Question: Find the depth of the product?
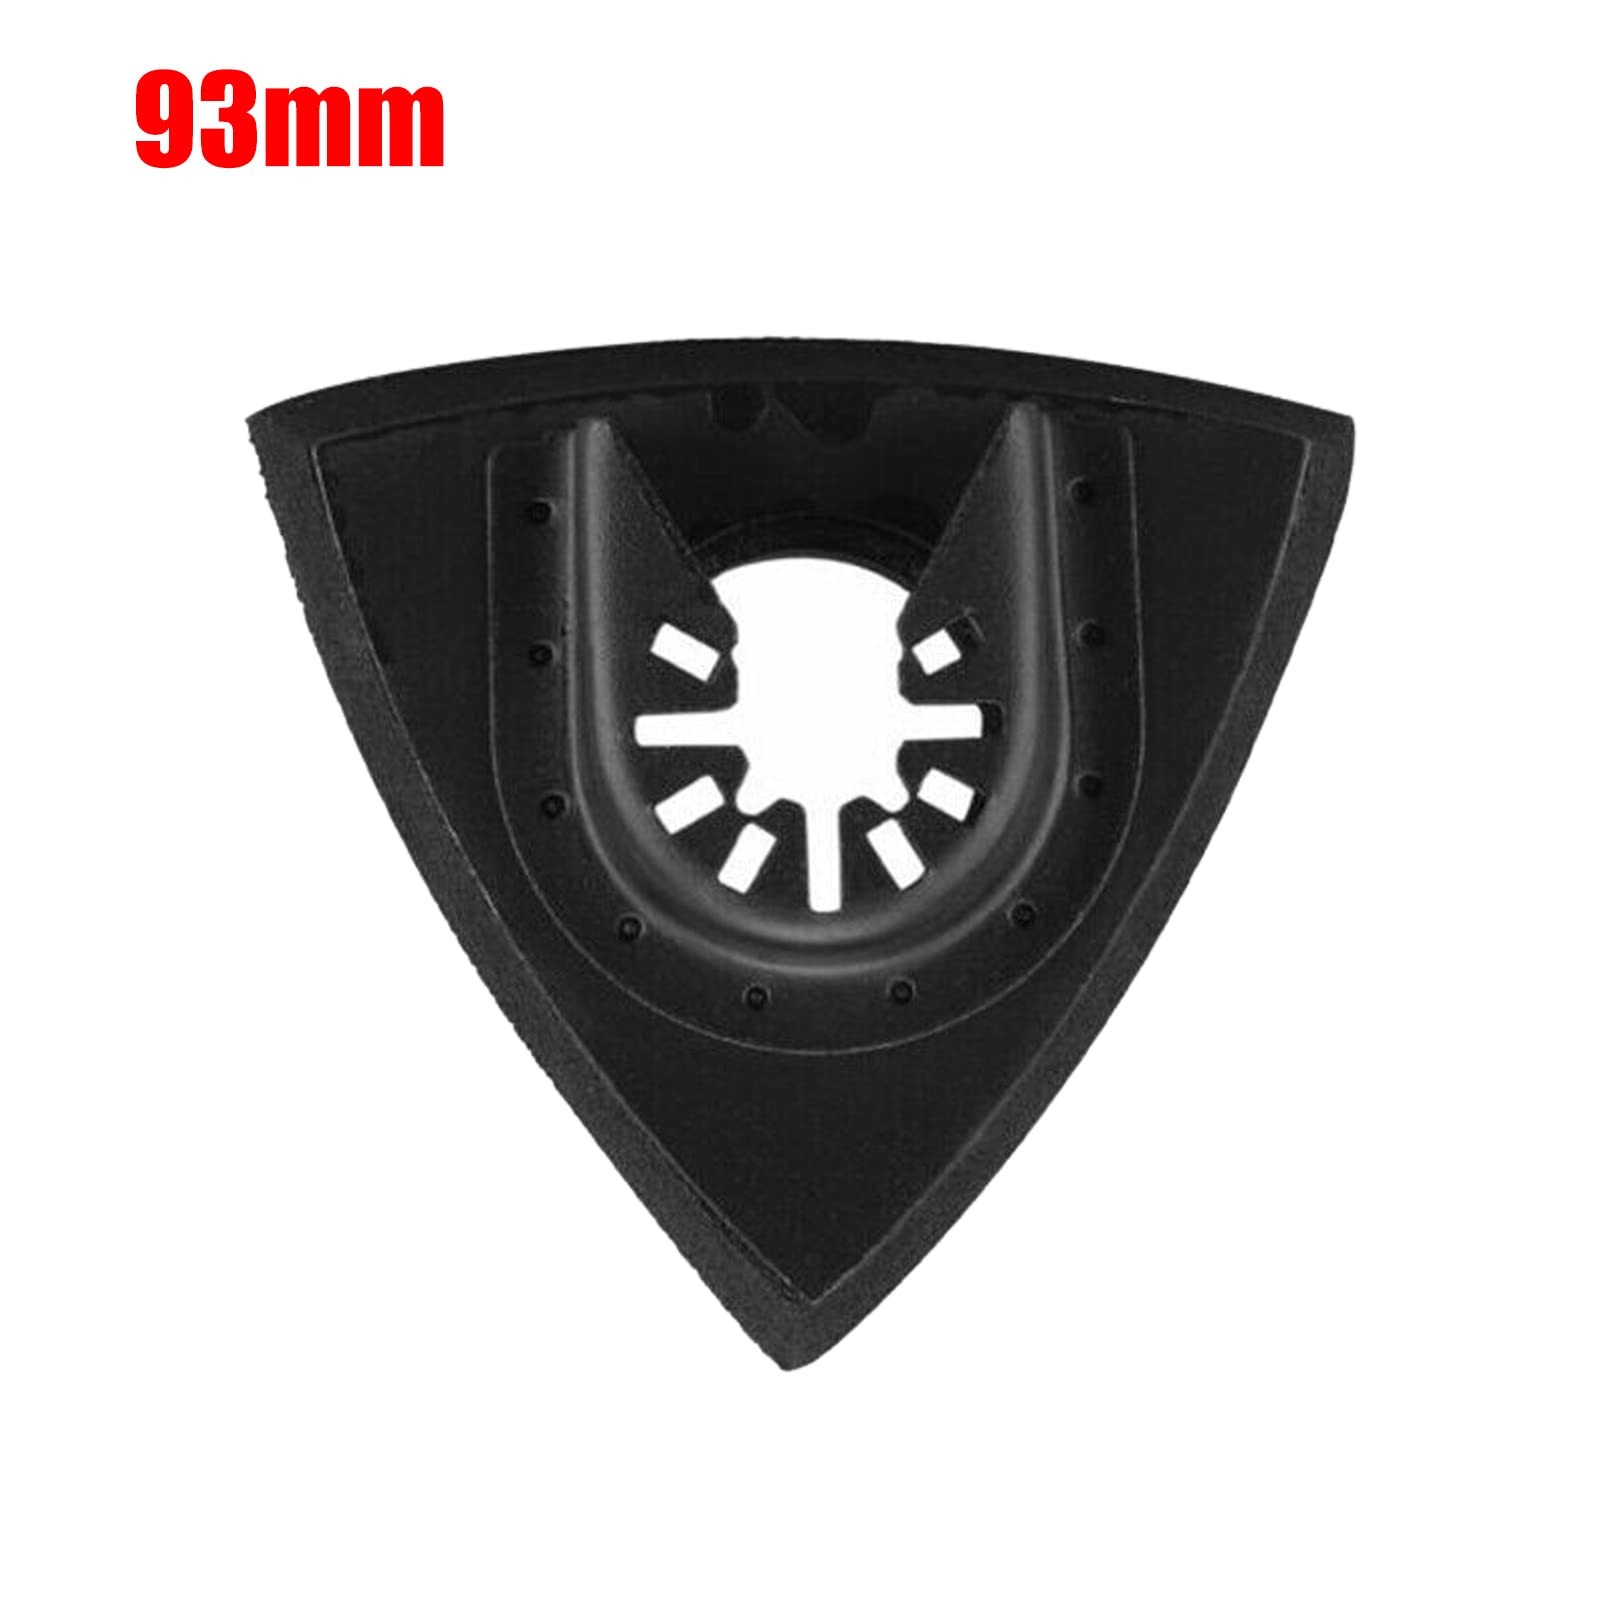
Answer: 93.0 millimetre